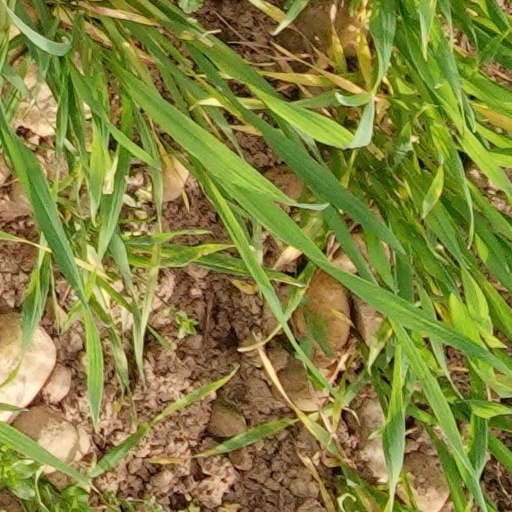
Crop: wheat